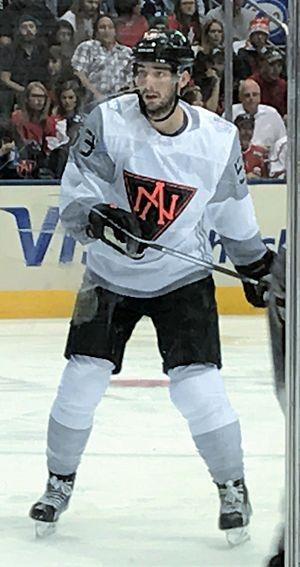
Shayne Gostisbehere est un joueur professionnel de hockey sur glace franco-américain. Il évolue au poste de défenseur.